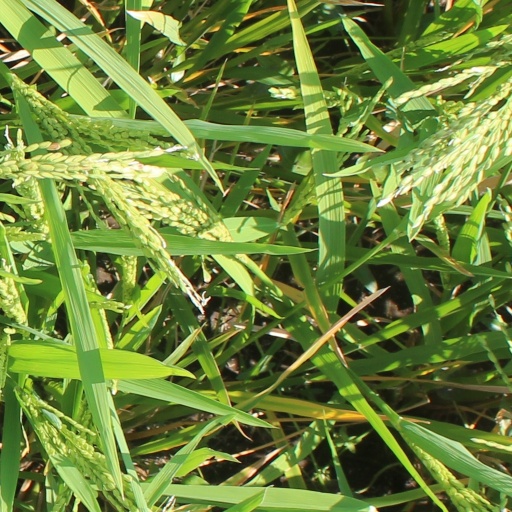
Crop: rice